Speusippus

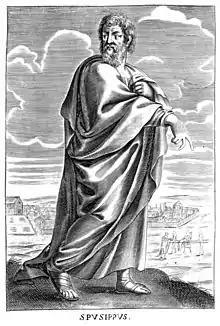
Speusippus, 17th-century engraving

Speusippus (c. 408 – 339/8 BC) was an ancient Greek philosopher. Speusippus was Plato's nephew by his sister Potone. After Plato's death, c. 348 BC, Speusippus inherited the Academy, near age 60, and remained its head for the next eight years. However, following a stroke, he passed the chair to Xenocrates. Although the successor to Plato in the Academy, Speusippus frequently diverged from Plato's teachings. He rejected Plato's Theory of Forms, and whereas Plato had identified the Good with the ultimate "principle", Speusippus maintained that the Good was merely secondary. He also argued that it is impossible to have satisfactory knowledge of any thing without knowing all the differences by which it is separated from everything else.